Lee Hamilton

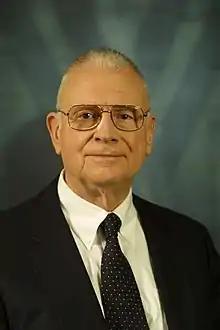
Official portrait, 9/11 commission

Lee Herbert Hamilton (born April 20, 1931) is an American politician and lawyer from Indiana. He is a former member of the United States House of Representatives and a former member of the U.S. Homeland Security Advisory Council. A member of the Democratic Party, Hamilton represented the 9th congressional district of Indiana from 1965 to 1999. Following his departure from Congress, he has served on a number of governmental advisory boards, most notably as the vice chairman of the 9/11 Commission.